Secondary suite

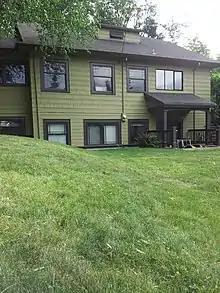
Basement apartment suite in Seattle

In the United States, secondary suites are generally referred to as "accessory dwelling units" or "ADUs". Zoning permissions and laws concerning accessory dwelling units can vary widely by state and municipality. Accessory dwelling units were popular in the early 20th century in the United States, but became less common after WWII when a shift to suburban development occurred and many municipalities banned ADUs through zoning regulations. With increases in the price of housing in many cities and suburbs, increased awareness of the disadvantages of low-density car-oriented development patterns, and an increased need to care for aging Americans, many government entities and advocacy groups have supported ADUs. Some critics perceive ADUs to be a threat to the character of single-family residential neighborhoods. Several states have enacted legislation to promote accessory dwelling units.